Stobi

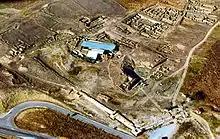
Aerial view of main excavation area

Stobi or Stoboi, was an ancient town of Paeonia, later conquered by Ancient Macedon, and finally turned into the capital of the Roman province of Macedonia Salutaris. It is located near Gradsko, North Macedonia, on the main road that leads from the Danube to the Aegean Sea and is considered by many to be the most famous archaeological site in North Macedonia. Stobi was built where the Erigon (Crna River) joins the Axios (Vardar), making it strategically important as a center for both trade and warfare.